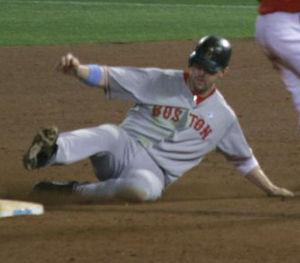
Un coup sûr de plus d'un but est une statistique au baseball. Il s'agit de l'addition des coups sûrs ayant permis au frappeur d'atteindre au moins le deuxième but d'une seule frappe.